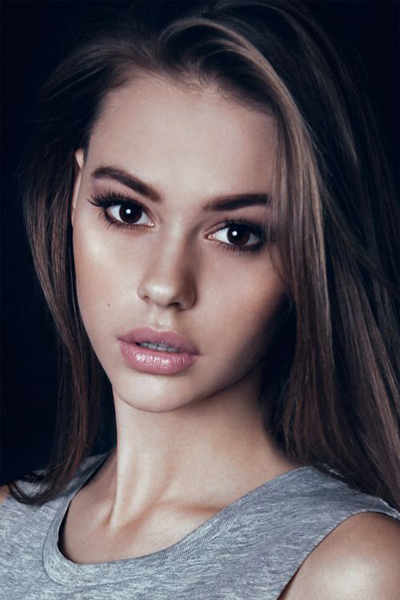
Portrait style: Real Portrait